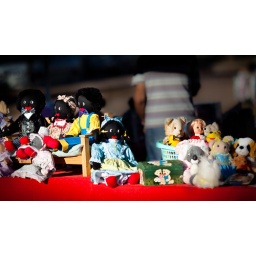
Spotted at a street market in Dunsborough, Western Australia.